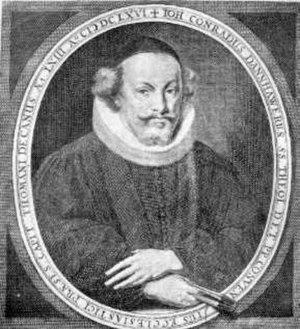
Andreas Keller, plus connu sous le nom de Andreas Cellarius est un pasteur, surintendant et théologien luthérien né en 1503 à Rottenburg am Neckar, dans le Wurtemberg. Fils de Hans Keller, Bürgermeister de Rottenburg am Neckar, né en 1478. Andreas Cellarius est mort à Wildberg, dans la Forêt-Noire le 18 septembre 1562.